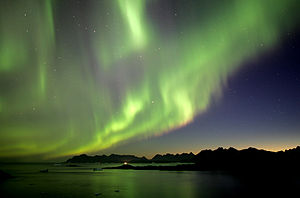
Grønland / Klima
Nordlys
Grønland er et selvstyrende område indenfor Kongeriget Danmark, bestående af øen af samme navn, beliggende mellem Ishavet og Atlanterhavet, øst for Canadas arktiske øer. Grønland hører geografisk til det nordamerikanske kontinent, mens det geopolitisk hører til Europa. Grønland har både politisk og kulturelt været tæt knyttet til Europa i mere end et årtusind. I 2008 gennemførte det grønlandske folk en folkeafstemning for øget selvstyre, som med 75 % af stemmerne blev vedtaget.